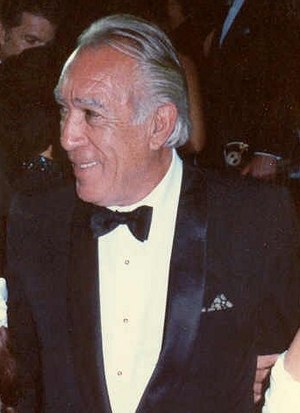
Døde i 2001 / Juni
Døde i 2001 er en liste over notable personer, der er afgået ved døden i 2001.